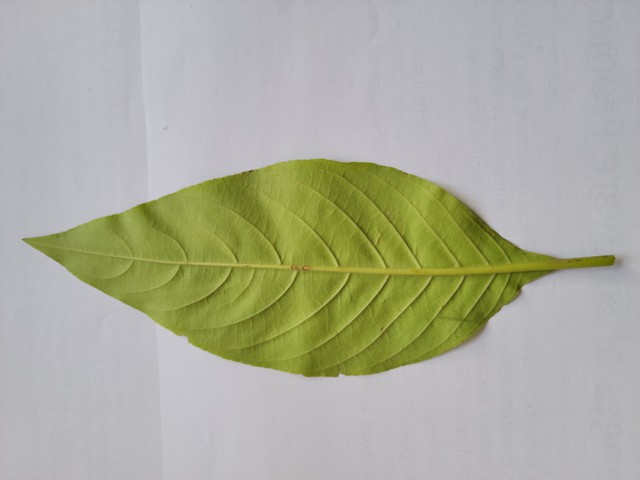
Plant: basok